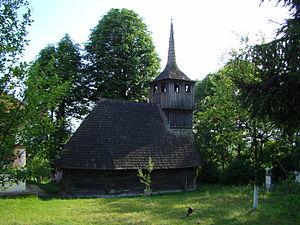
Cet article recense les sites concernés par l'observatoire mondial des monuments en 2014.